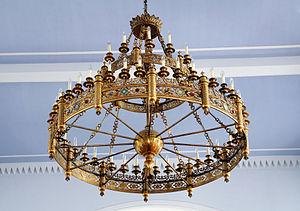
Couronne de lumières, intérieur de l'église catholique de Schwörstadt, Allemagne. Italiano: Schwörstadt, Baden-Württemberg, Germania: candeliere in una chiesa cattolica.